Shoaling and schooling

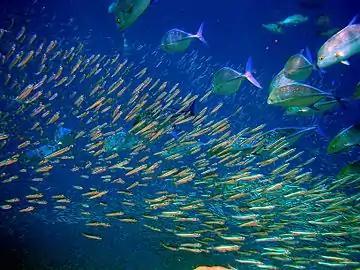
Schooling predator bluefin trevally size up schooling anchovies

It has also been proposed that swimming in groups enhances foraging success. This ability was demonstrated by Pitcher and others in their study of foraging behaviour in shoaling cyprinids. In this study, the time it took for groups of minnows and goldfish to find a patch of food was quantified. The number of fishes in the groups was varied, and a statistically significant decrease in the amount of time necessary for larger groups to find food was established. Further support for an enhanced foraging capability of schools is seen in the structure of schools of predatory fish. Partridge and others analysed the school structure of Atlantic bluefin tuna from aerial photographs and found that the school assumed a parabolic shape, a fact that was suggestive of cooperative hunting in this species.